8th AVN Awards

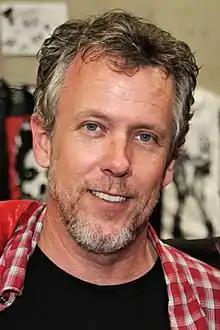
Tom Byron hosted the 11th AVN Awards

Actor Tom Byron hosted the show for the first time. He had several co-hosts: Jeanna Fine in Part 1, Nina Hartley and Gloria Leonard for the Hall of Fame entrants portion, Ashlyn Gere and Chi Chi LaRue for the next portion and Britt Morgan and Rick Savage for the final awards.